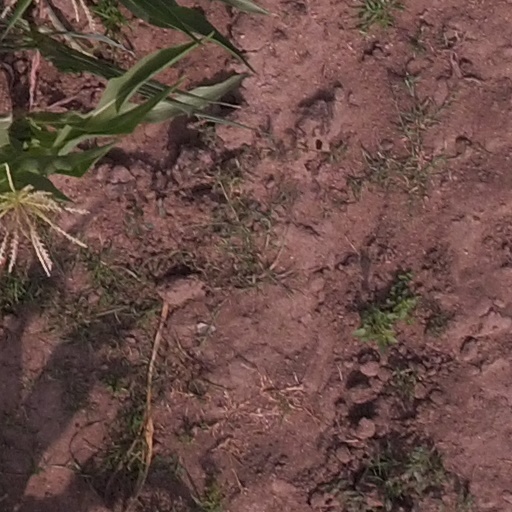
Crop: maize; corn